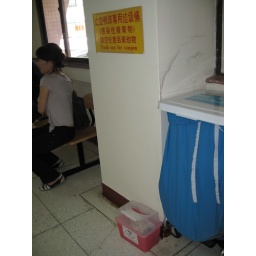
Couldn't resist the shot. Read the small print on the yellow sign. And the red container under it..